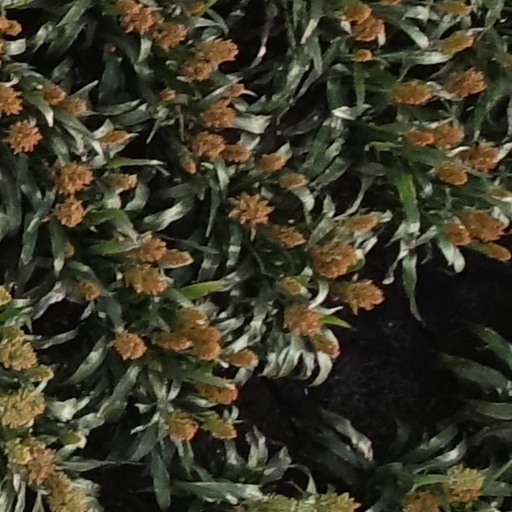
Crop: sorghum